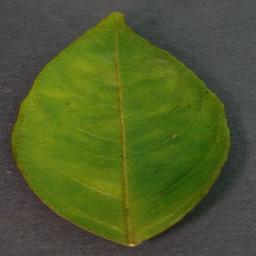
Label: Orange___Haunglongbing_(Citrus_greening)